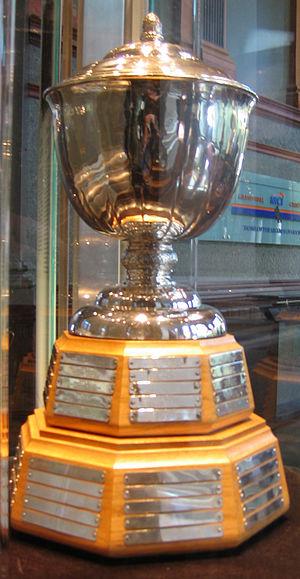
Les Canadiens de Montréal sont une franchise de hockey sur glace professionnel située à Montréal dans la province de Québec au Canada. L’équipe est membre de la Division Atlantique de l’Association de l’Est dans la Ligue nationale de hockey. Bien que le nom le plus utilisé pour désigner cette équipe soit les « Canadiens de Montréal », son nom officiel est le Club de hockey Canadien, inc.
Le Trophée James Norris est remis au meilleur défenseur ayant démontré d'excellentes qualités de hockey sur glace de la Ligue nationale de hockey. Le récipiendaire est choisi par l'Association de Presse de Hockey Professionnelle.
La saison 1953-1954 est la 37ᵉ saison de la Ligue nationale de hockey. Les six équipes ont joué chacune 70 matchs. C'est la première saison pour le Trophée Norris qui est remis au meilleur défenseur de la saison. Le trophée porte le nom de James Norris, propriétaire des Red Wings de Détroit de 1932 jusqu'à sa mort en 1952.